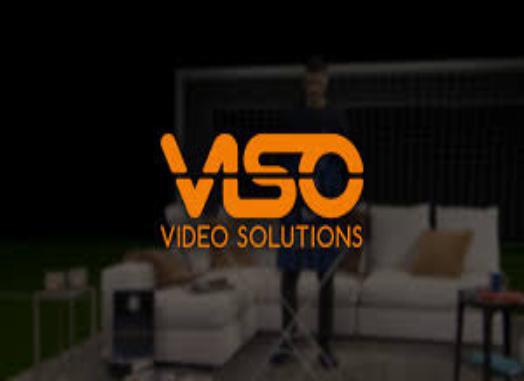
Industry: Clothes